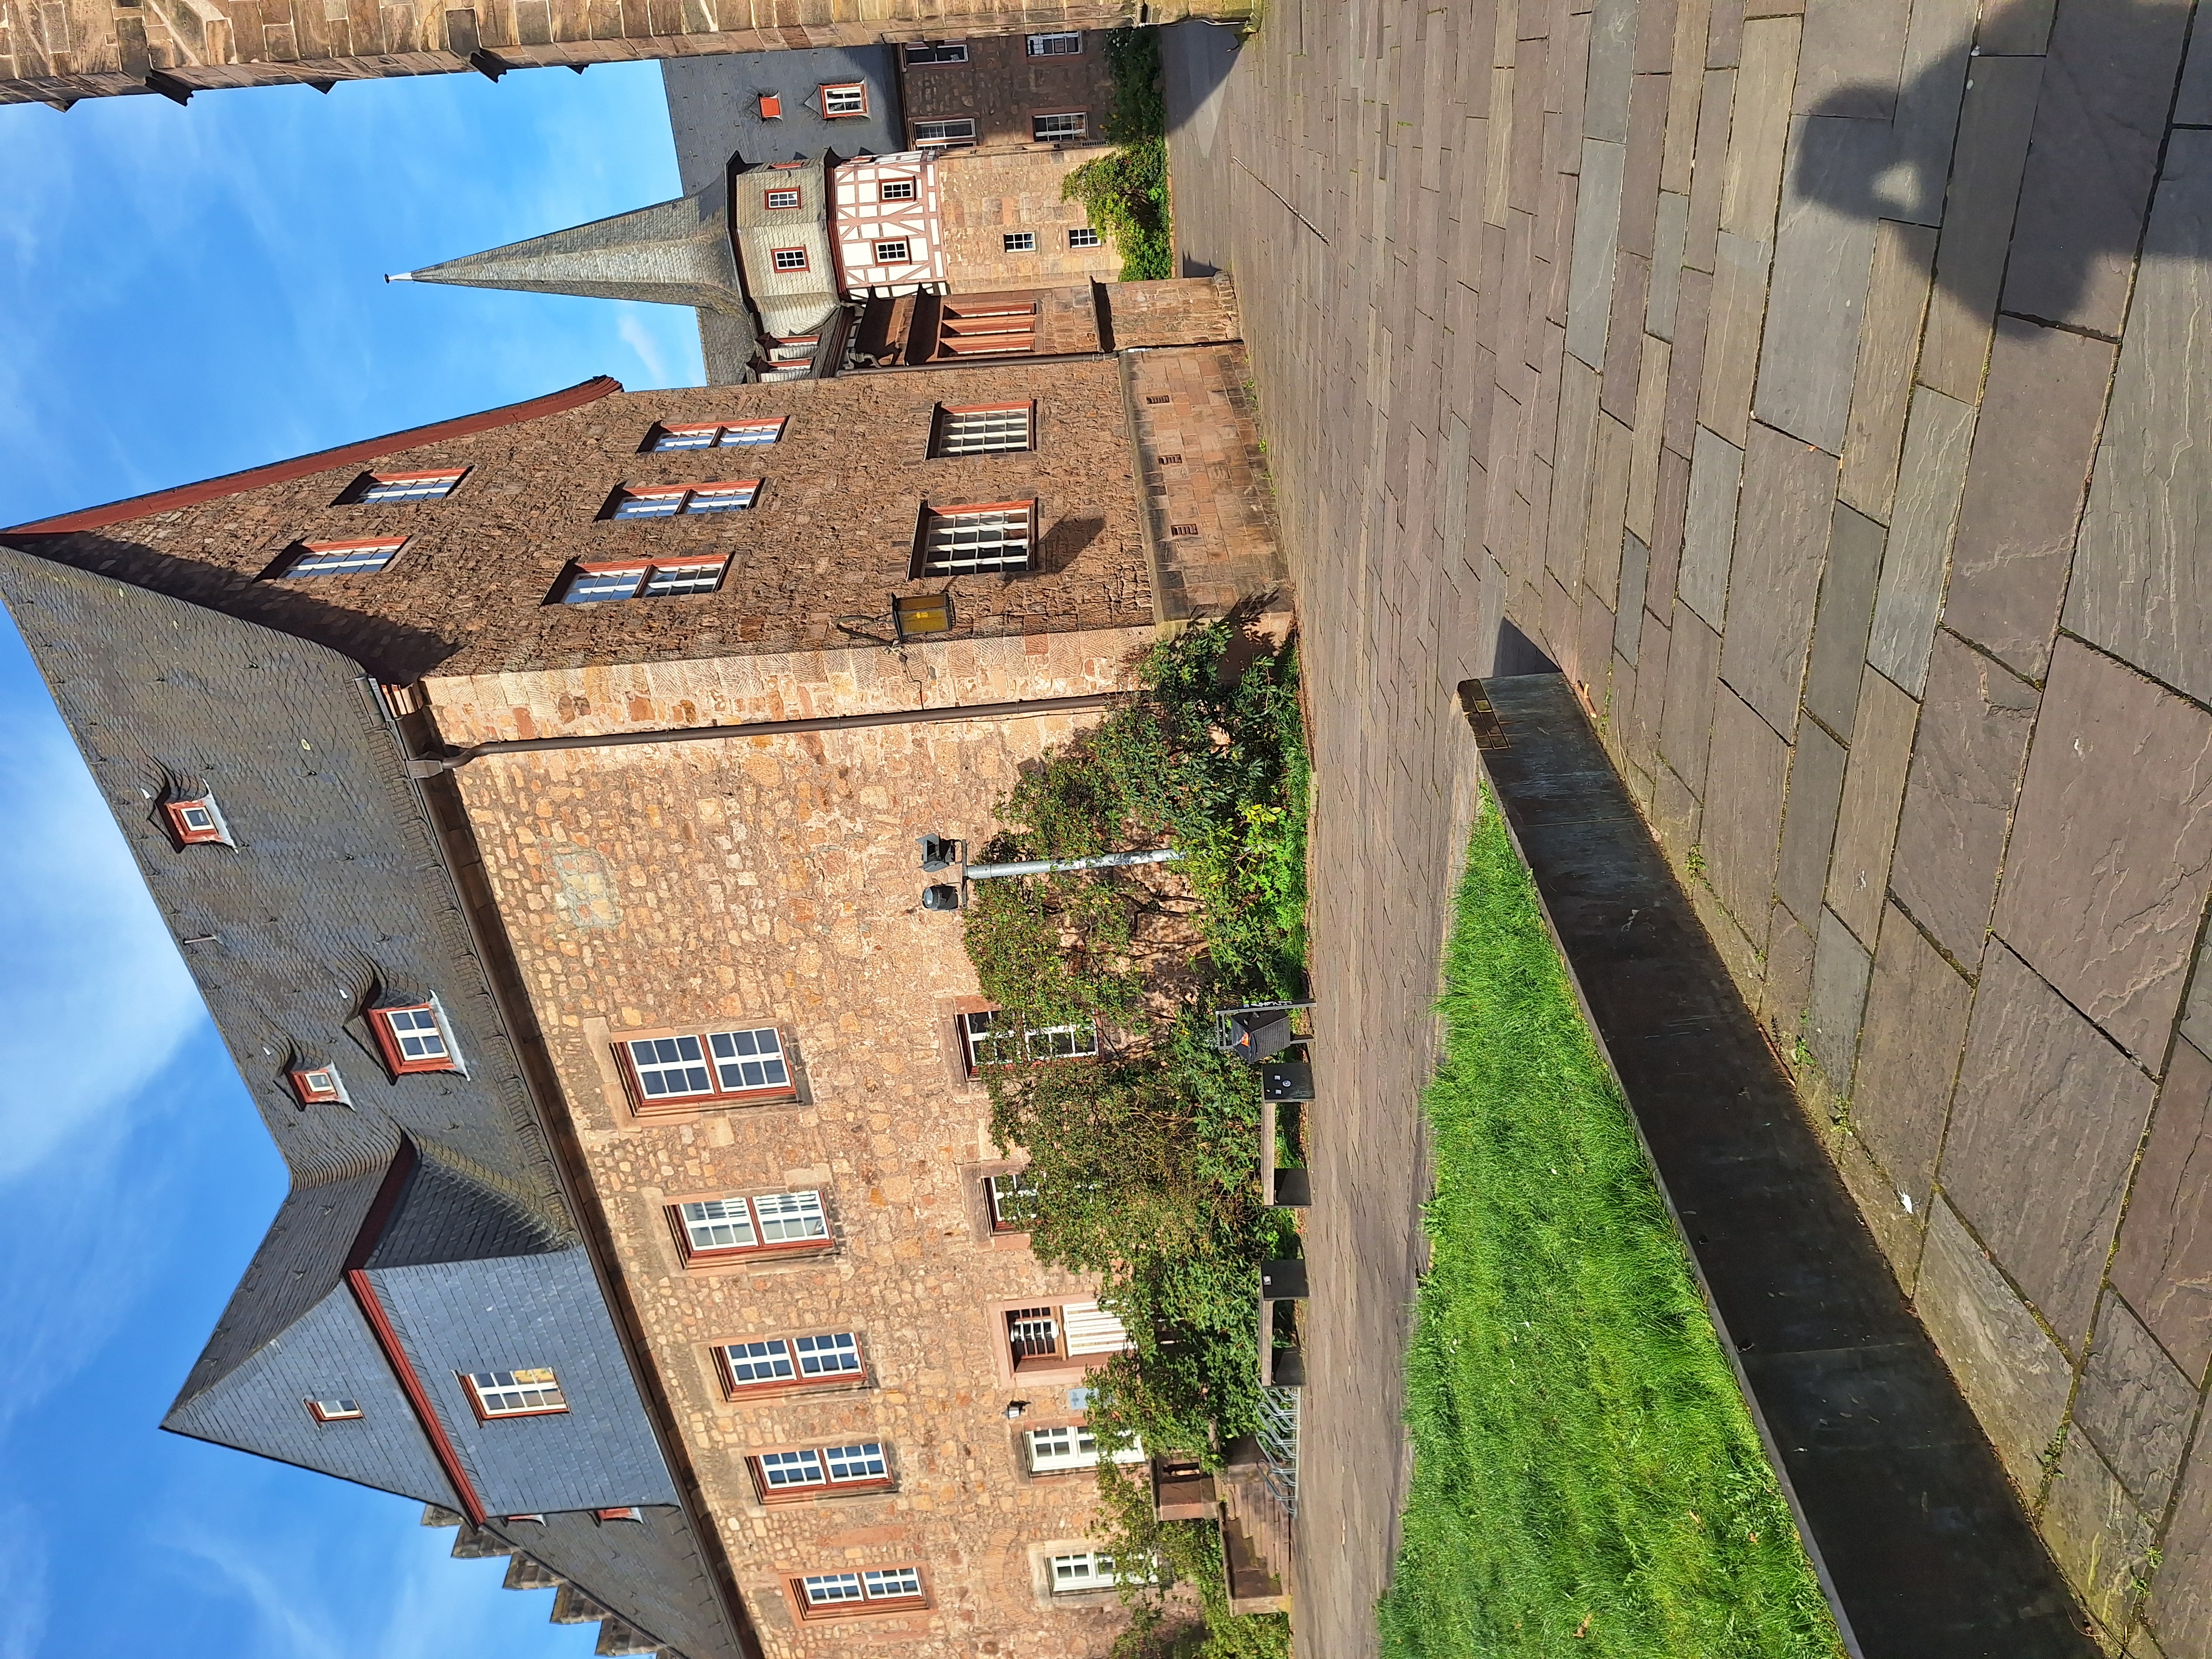
Building: Deutschhausstraße 10, Deutches Haus, Fachbereich Geographie